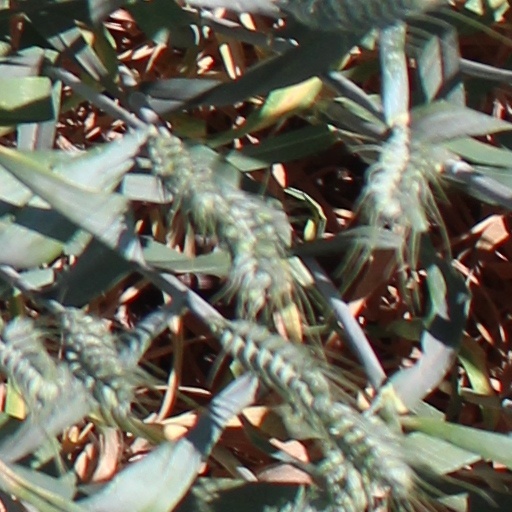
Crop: wheat